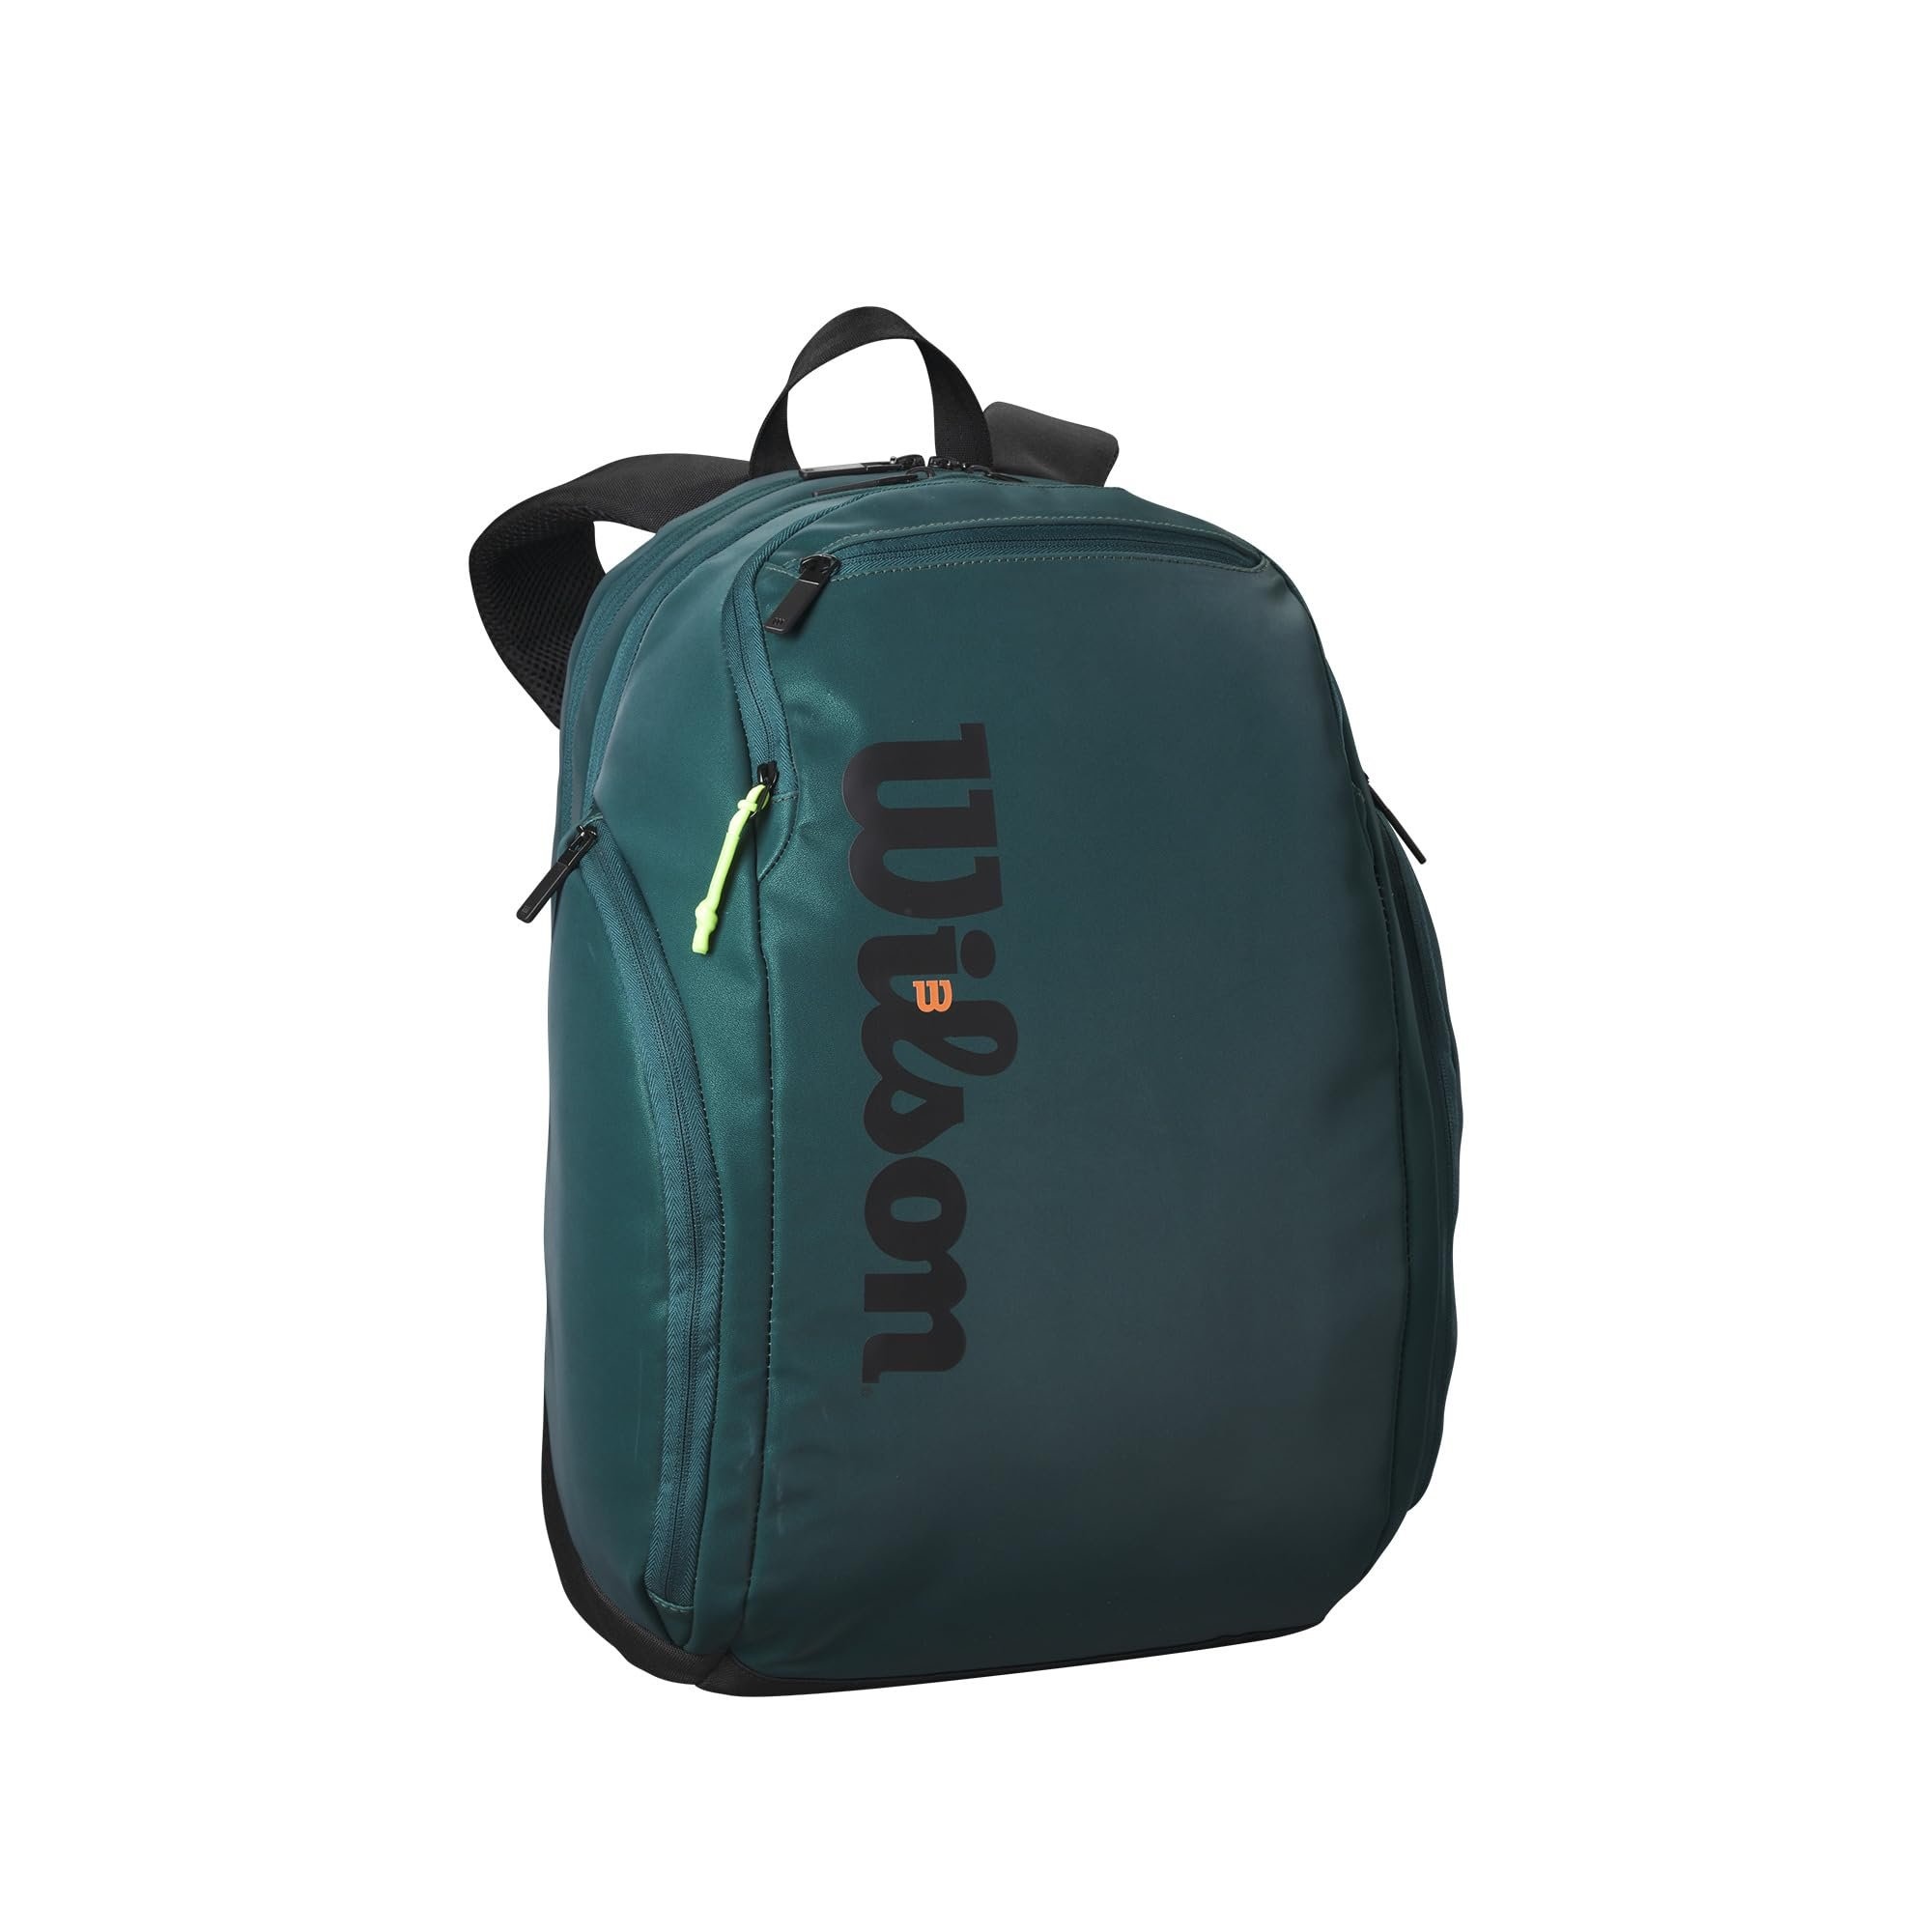
WILSON Blade V9 Super Tour Backpack - Green/Black
The WILSON Blade V9 Super Tour Backpack in Green/Black is a premium tennis backpack designed for players who need style, durability, and functionality. It features a dedicated racquet compartment, multiple accessory pockets, and a ventilated shoe section. With its sleek design and ample storage, it's perfect for carrying all your essentials on and off the court. Size: 12" x 9" x 18.5" Capacity: Holds 2 racquets Features: Main compartment, ventilated shoe pocket, accessory pockets Material: Water-resistant polyester Color: Green/Black Wilson Blade V9 Super Tour Tennis Backpack - Holds up to 2 Rackets, Green/Black Racket Capacity: up to 2; Laptop Sleeve: Interior sleeve designed to house and protect laptop, tablet or similar device. Partial Racket Compartment: Compartment features locking zippers to enclose the racket head.; Thermoguard Accessory Compartment: Thermoguard lining helps protect snacks and smaller personal effects against extreme temperatures. Ventilated Pocket: Pocket allows sweaty clothes to breathe and air out during travel.; Dimensions: 11 x 6.5 x 19" / 28.5 x 16.5 x 49 cm Materials: 80% Polyurethane / 20% Polyester
Brand: Wilson
Category: Sporting Goods > Athletics > Tennis > Tennis Racket Accessories > Tennis Racket Bags